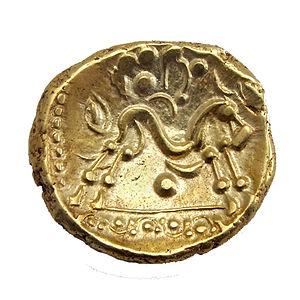
Ledringhem est une commune française, située dans le département du Nord en région Hauts-de-France.